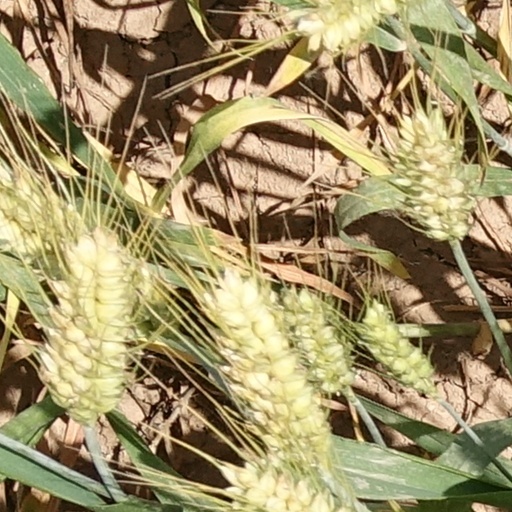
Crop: wheat